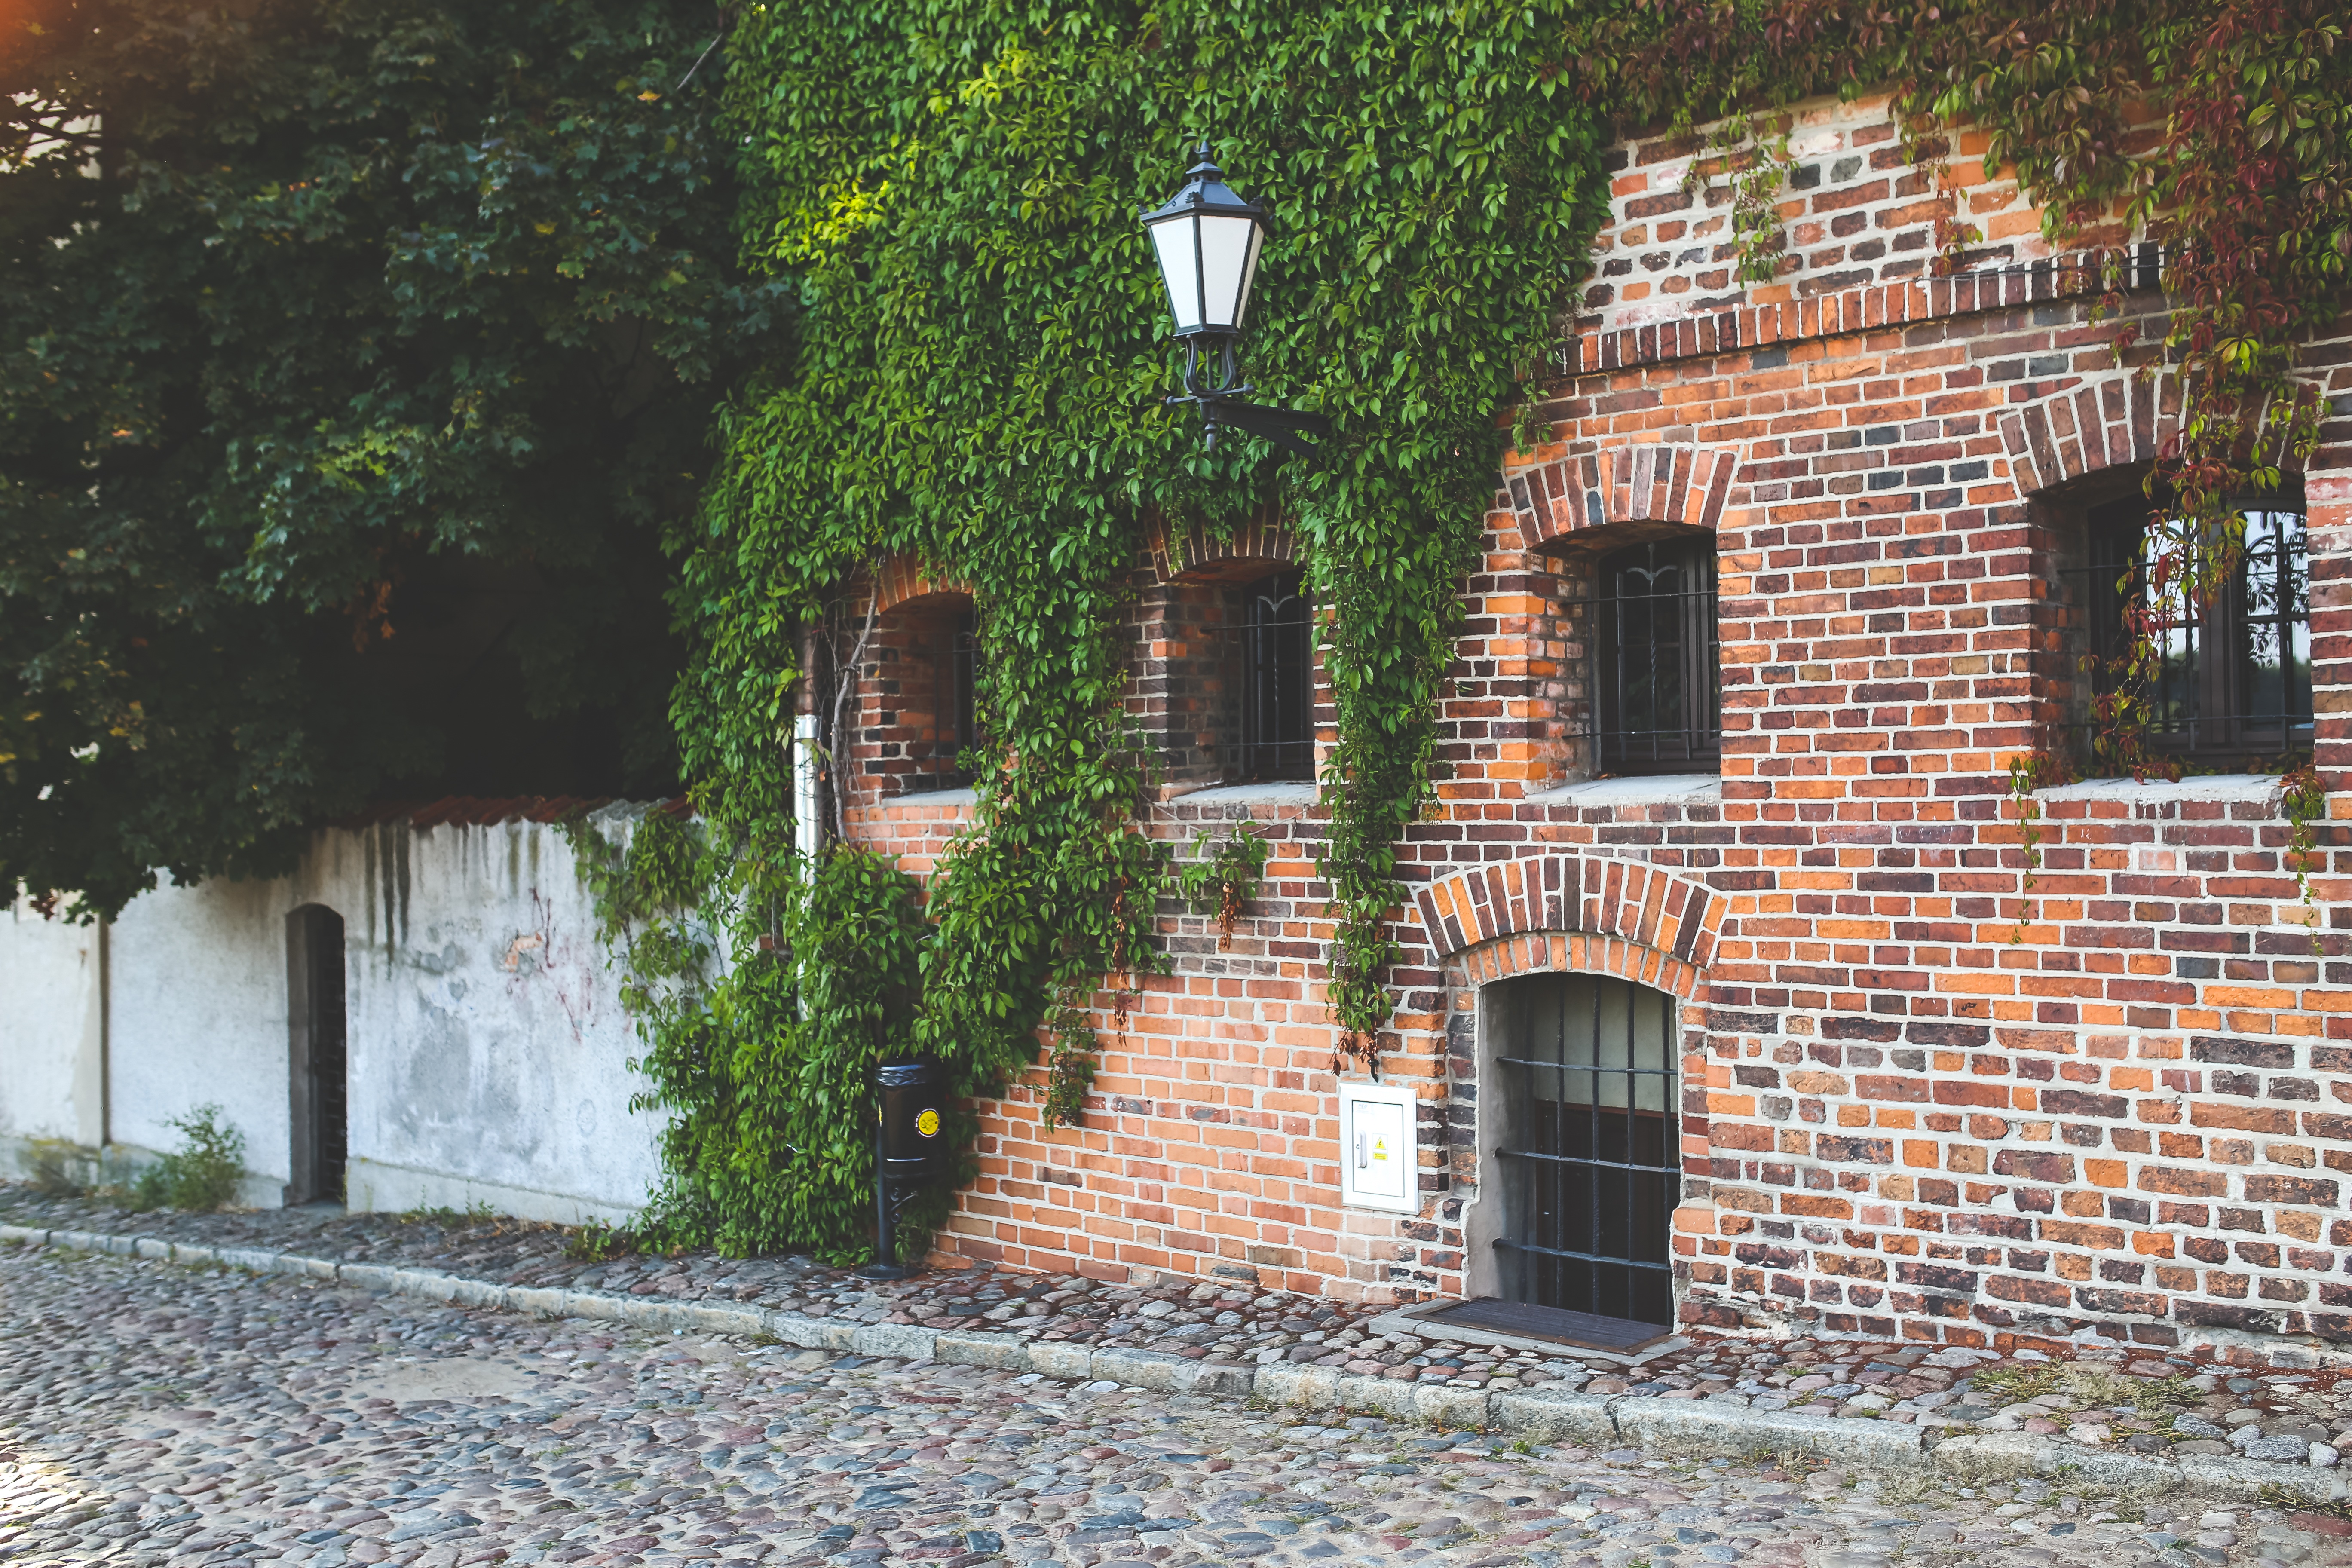
street, vintage, house, town, building, old, alley, city, home, wall, village, cottage, property, bricks, poland, estate, hacienda, rural area, torun, residential area